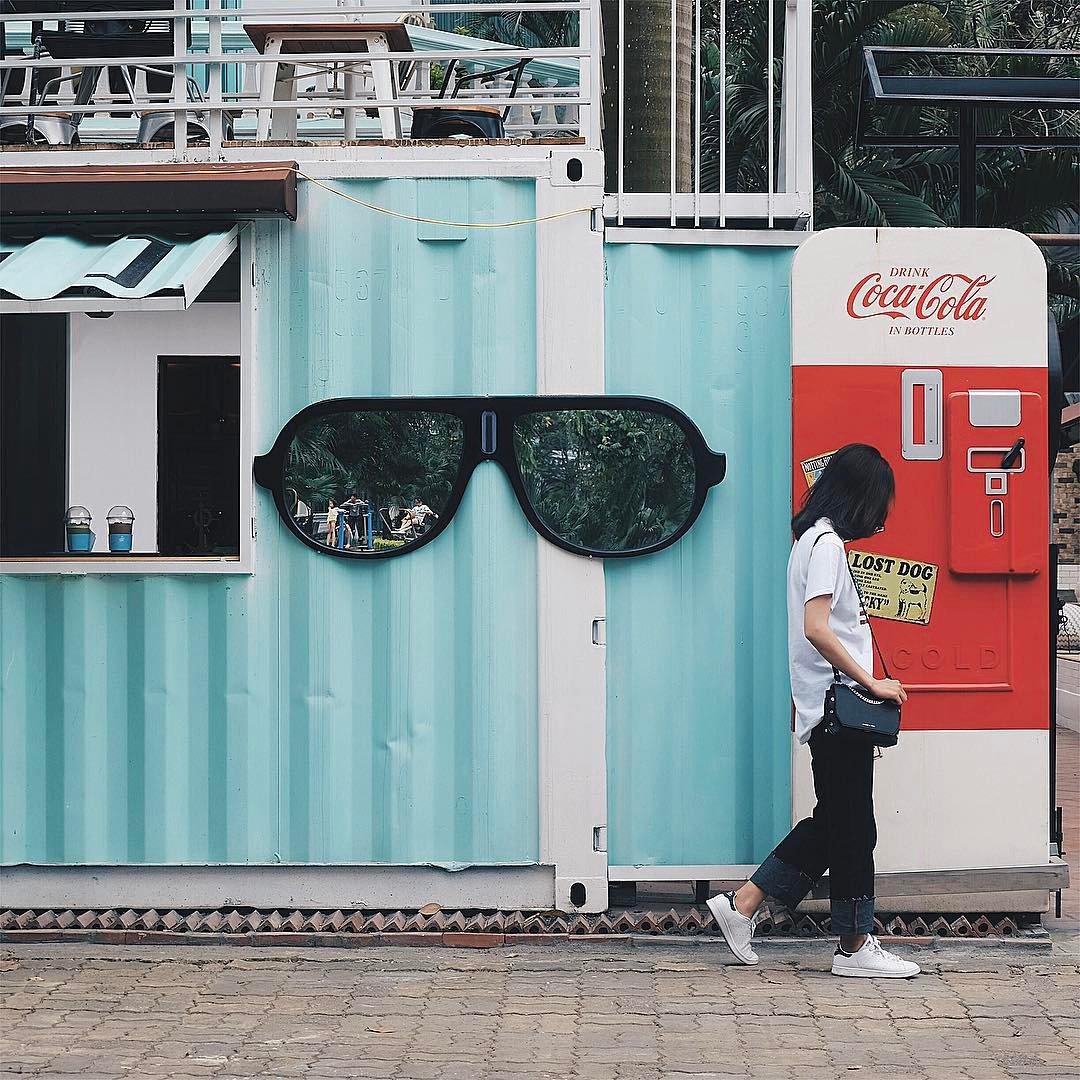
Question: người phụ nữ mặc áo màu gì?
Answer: người phụ nữ mặc áo màu trắng